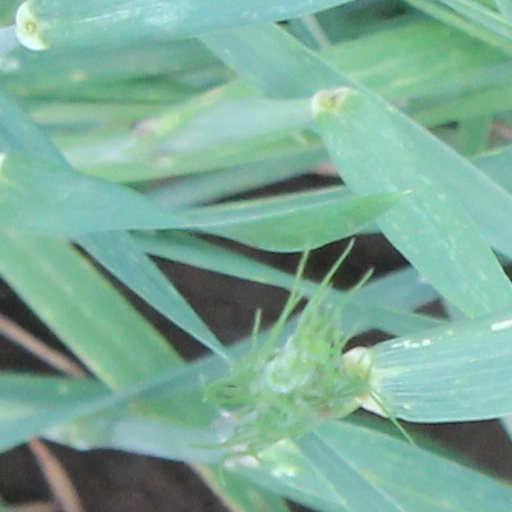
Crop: wheat